39/Smooth

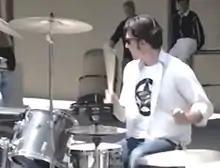
John Kiffmeyer performing with Green Day at Pinole Valley High School in 1990

To assist the release of "39/Smooth", Green Day appeared at several Gilman gigs, some that served as benefit shows for Lookout or fanzines in the area, namely "Cometbus". One show also included a May 1990 performance at Pinole Valley High School, who were hosting local acts for Foreign Food Day. The day after Dirnt graduated from that high school, the band embarked on the aforementioned 45-date US tour. They used a van that was bought from Armstrong's brother, and was refurbished as to have more space to sleep and store their equipment. They were accompanied by Hughes, who served as their roadie. It started on June 19, 1990, on the West Coast, going up to Canada, before returning to the US, from where they journeyed to the East Coast, travelling to Florida, moving to the Midwest and ending in California.